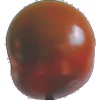
Label: Tomato Maroon 1